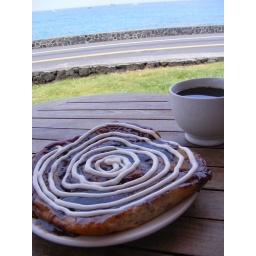
Keep in mind that for scale, that coffee cup is one of those extra huge soup bowl sized mugs...